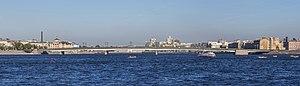
Le pont Liteïny est un pont basculant franchissant la Neva à Saint-Pétersbourg, en Russie et qui relie les perspectives Liteïny et Vyborgski.